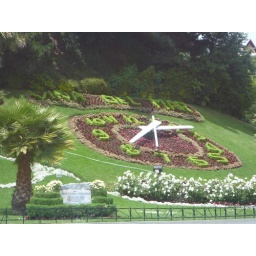
flower clock in Vina del Mar